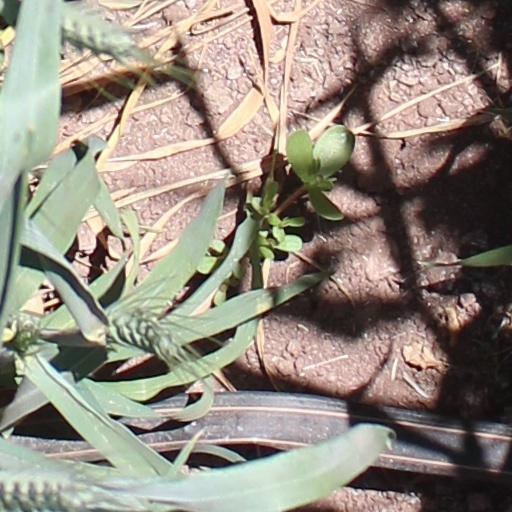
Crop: wheat